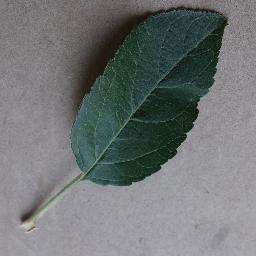
Label: Apple___healthy